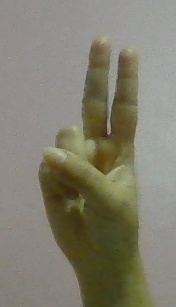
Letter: taa